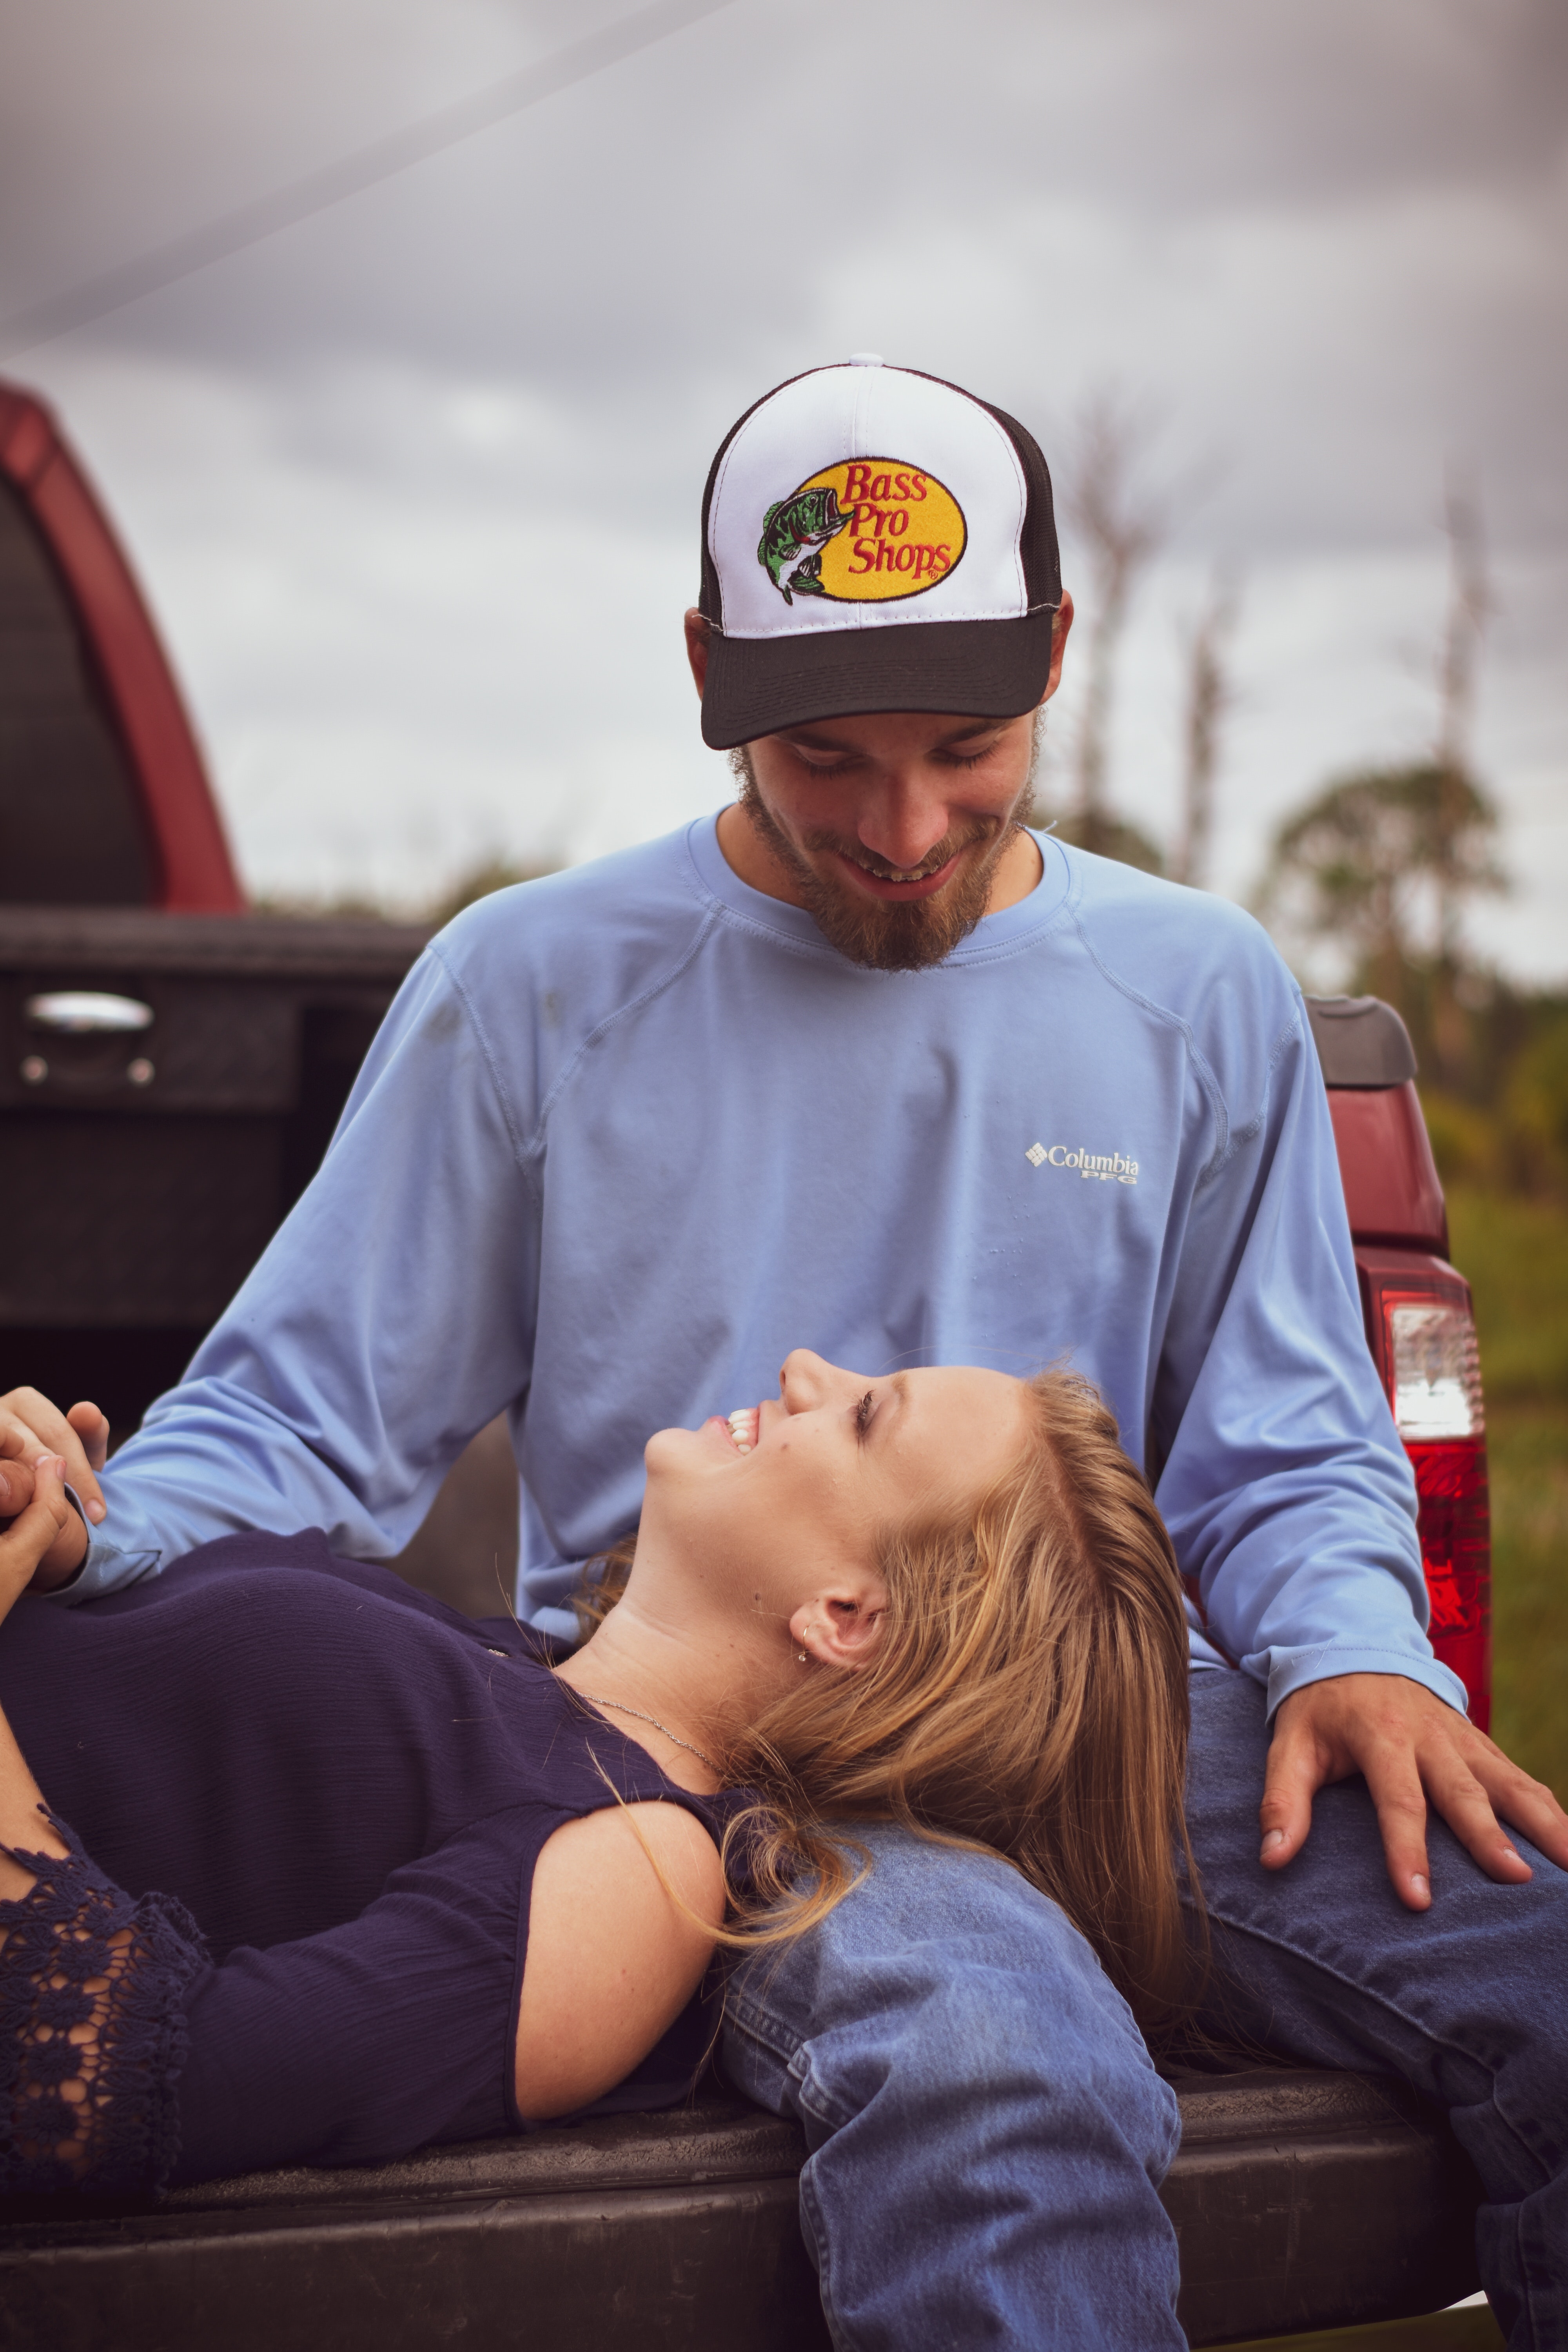
yellow, headgear, cap, sitting, photography, long hair, baseball cap